Ram Hill Colliery

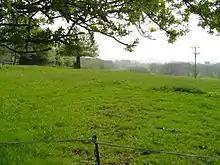
Site of Churchleaze No. 1 Pit (See Ram Hill)

For the nearby Ram Hill Engine Pit, Churchleaze No. 1 Pit and Churchleaze No. 2 Pit see Ram Hill.